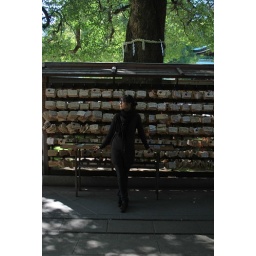
the girl in front of the wall wishes